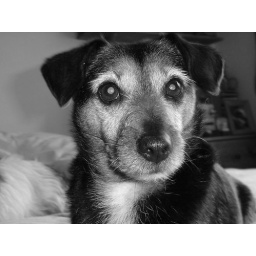
just something different in black and white